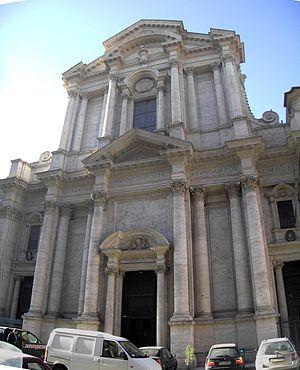
La Piazza di Campitelli, appelée jusqu'en 1871 piazza Santa Maria in Campitelli, est une place du centre historique de Rome. Elle tire son nom du district du même nom et est située non loin du Capitole, au sud-est de la colline. Auparavant, elle était connue sous le nom de « piazza dei Capizucchi », du nom de la famille qui vivait à cet endroit depuis la fin du Moyen Âge.
Santa Maria in Portico ou Santa Maria in Campitelli est une église dédiée à la Vierge Marie située dans le rione de Sant'Angelo sur la Piazza di Campitelli à Rome, et confiée aux clercs réguliers de la Mère de Dieu, dont la maison généralice jouxte l'église. Elle est le siège de la diaconie cardinalice de Santa Maria in Portico.
La diaconie cardinalice de Santa Maria in Portico ou Santa Maria in Portico Campitelli est instituée le 26 juin 1662 par transfert de la diaconie Santa Maria in Portico Octaviae dont l'église à laquelle était attaché le titre était tombée en ruine et n'apportait plus de revenu. Le pape Alexandre VII rattache le titre à la nouvelle église Santa Maria in Campitelli située Piazza di Campitelli en lui donnant son nom actuel de Santa Maria in Portico Campitelli.